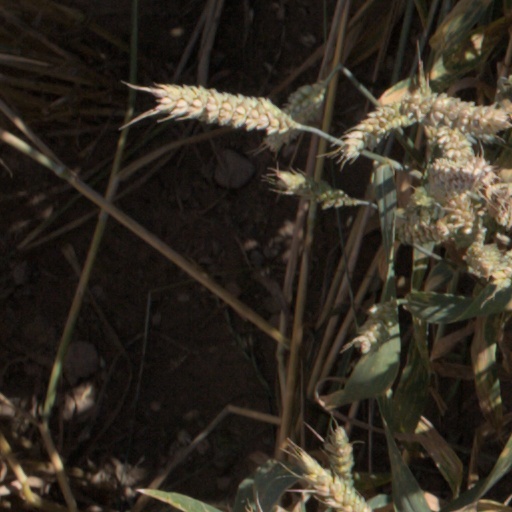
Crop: wheat